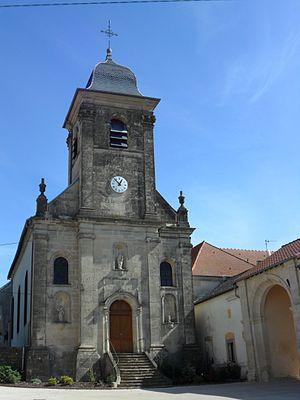
Ancien prieuré de Parey-sous-Montfort.Église This building is inscrit au titre des Monuments Historiques. It is indexed in the Base Mérimée, a database of architectural heritage maintained by the French Ministry of Culture,
Cet article recense les monuments historiques du département des Vosges, en France.
Parey-sous-Montfort est une commune française située dans le département des Vosges et dans la région Grand Est.